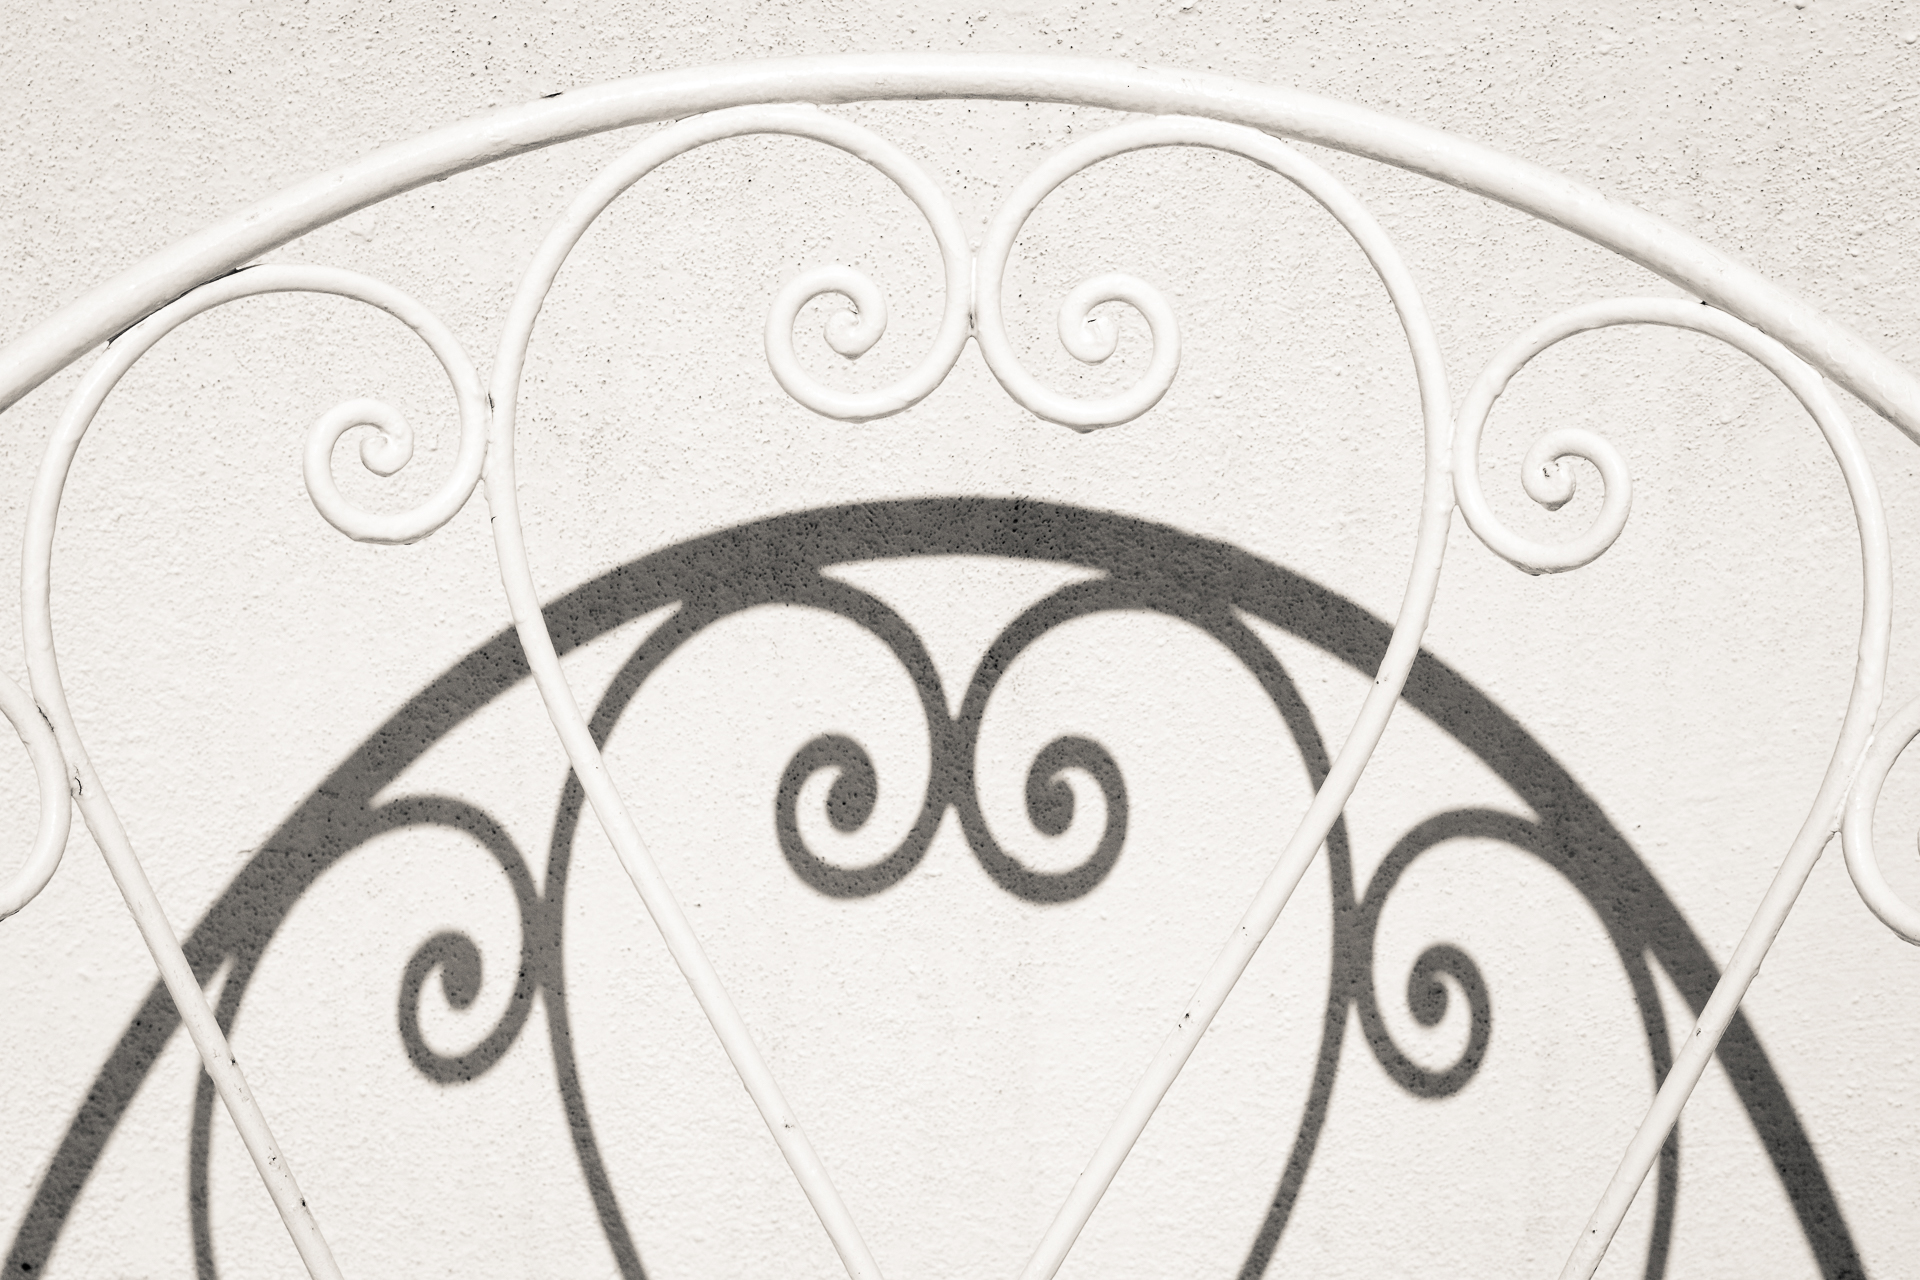
abstract, black and white, line, shadow, furniture, monochrome, circle, font, bw, 2015, sketch, drawing, illustration, shape, panasoniclumixg5, olympusf1845mm, monochrome photography